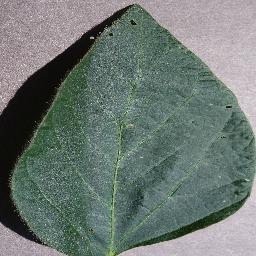
Label: Soybean___healthy